Epcot International Food & Wine Festival

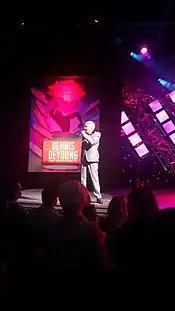
Dennis DeYoung performing during the 2014 Eat to the Beat Concert Series

The "Orlando Sentinel" reported that the 2014 Epcot International Food & Wine Festival was to include 100,000 dessert portions, 360,000 beer servings, 300,000 wine pours, 1.5 million tapas-size food samplings and visitors from over 25 nations.